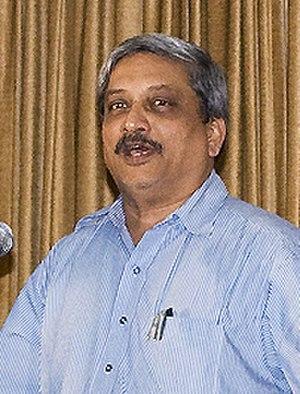
Manohar Gopalkrishna Prabhu Parrikar, né le 13 décembre 1955 à Mapusa et mort le 17 mars 2019 à Panaji, est un homme politique indien.